Beuzeville Airfield

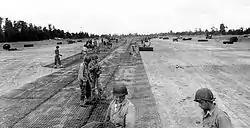
810th Engineering Aviation Brigade constructing Beuzeville/Ste Mère Eglise (A-6), France

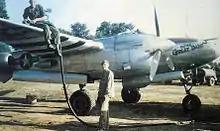
367th Fighter Group – 394th FS P-38 Lightning "Dotties Great Lady" at Beuzeville Airfield (A-6), France

Beuzeville/Ste Mère Eglise (Beuzeville) Airfield is an abandoned World War II military airfield, which is located near the commune of Beuzeville-au-Plain in the Normandy region of northern France.